Schuyler Colfax

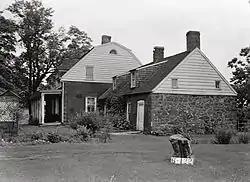
Schuyler–Colfax House, ancestral home of Schuyler Colfax's grandparents William and Hester. Originally built in 1695.

Schuyler Colfax Jr. was born in New York City on March 23, 1823, the son of Schuyler Colfax Sr. (1792–1822), a bank teller, and Hannah Stryker (1805–1872), both of English and Dutch ancestry, who had married on April 25, 1820. His grandfather, William Colfax, served in George Washington's Life Guard during the American Revolution and married Hester Schuyler, the second great-granddaughter of Philip Pieterse Schuyler. and a cousin of General Philip Schuyler. William Colfax became a general in the New Jersey Militia after the Revolution and commanded a brigade during the War of 1812.